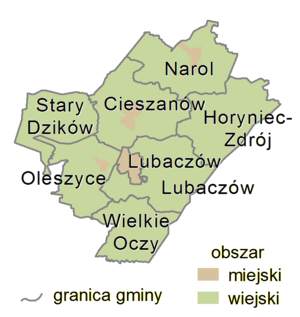
Stary Dzików [ˈstarɨ ˈd͡ʑikuf] est une commune rurale de la Voïvodie des Basses-Carpates et du powiat de Lubaczów. Elle s'étend sur 155,8 km² et comptait 4 566 habitants en 2010. Elle se situe à environ 17 kilomètres au nord-ouest de Lubaczów et à 71 kilomètres à l'est de Rzeszów, la capitale régionale.
Oleszyce [ɔlɛˈʂɨt͡sɛ] est une commune urbaine-rurale de la Voïvodie des Basses-Carpates et du powiat de Lubaczów. Elle s'étend sur 151,8 km² et comptait 6 615 habitants en 2010.
Horyniec-Zdrój [xɔˈrɨɲet͡s ˈzdrui̯] est une commune rurale de la Voïvodie des Basses-Carpates et du powiat de Lubaczów. Elle s'étend sur 202,8 km² et comptait 4 933 habitants en 2010. Elle se situe à environ kilomètres de Lubaczów et à kilomètres de Rzeszów, la capitale régionale.
Wielkie Oczy [ˈvʲɛlkʲɛ ˈɔt͡ʂɨ] est une commune rurale de la Voïvodie des Basses-Carpates et du powiat de Lubaczów. Elle s'étend sur 146,5 km² et comptait 3 864 habitants en 2010. Elle se situe à environ 17 kilomètres au sud de Lubaczów et à 83 kilomètres à l'est de Rzeszów, la capitale régionale.